Tommy Maddox

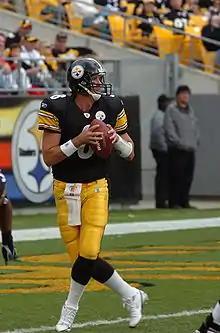
Maddox with the Pittsburgh Steelers in 2005

Thomas Alfred Maddox (born September 2, 1971) is an American former professional football player who was a quarterback for nine seasons in the National Football League (NFL), most notably with the Pittsburgh Steelers. He also played one season each for the New Jersey Red Dogs of the Arena Football League (AFL) and the Los Angeles Xtreme of the XFL. In the XFL's only season, Maddox was the league's most valuable player (MVP) while leading the Xtreme to victory in the league's championship.